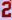
Number: 2